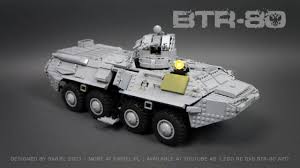
Label: BTR